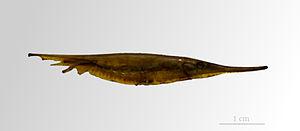
Poisson rasoir Centriscus sp.